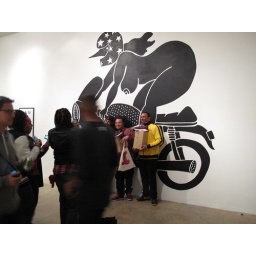
Fans brought in shoes from Parra to sign